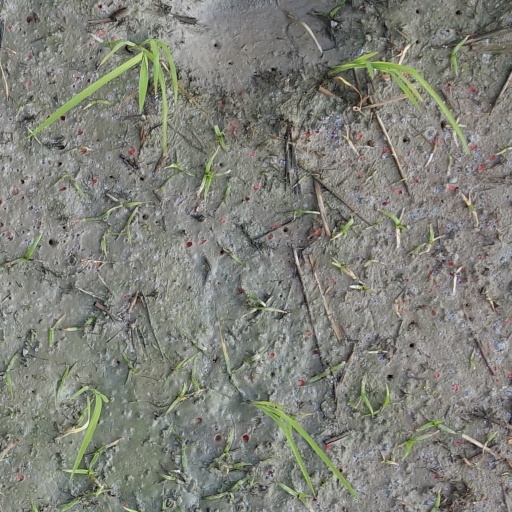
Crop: rice